Presidency of Ronald Reagan

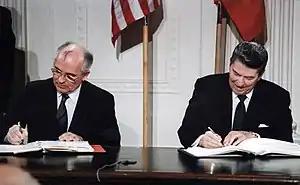
Gorbachev and Reagan sign the INF Treaty at the White House, 1987

The Reagan administration placed a high priority on the Central America and the Caribbean Sea, which it saw as a key front in the Cold War. Reagan and his foreign policy team were particularly concerned about the potential influence of Cuba on countries such as Grenada, Nicaragua, and El Salvador. To counter the influence of Cuba and the Soviet Union, Reagan launched the Caribbean Basin Initiative, an economic program designed to aid countries opposed to Communism. He also authorized covert measures, such as the arming of Nicaragua's Contras, to minimize Cuban and Soviet influence in the region. The administration provided support to right-wing governments throughout Latin America, disregarding humans rights abuses in countries like Argentina and El Salvador.